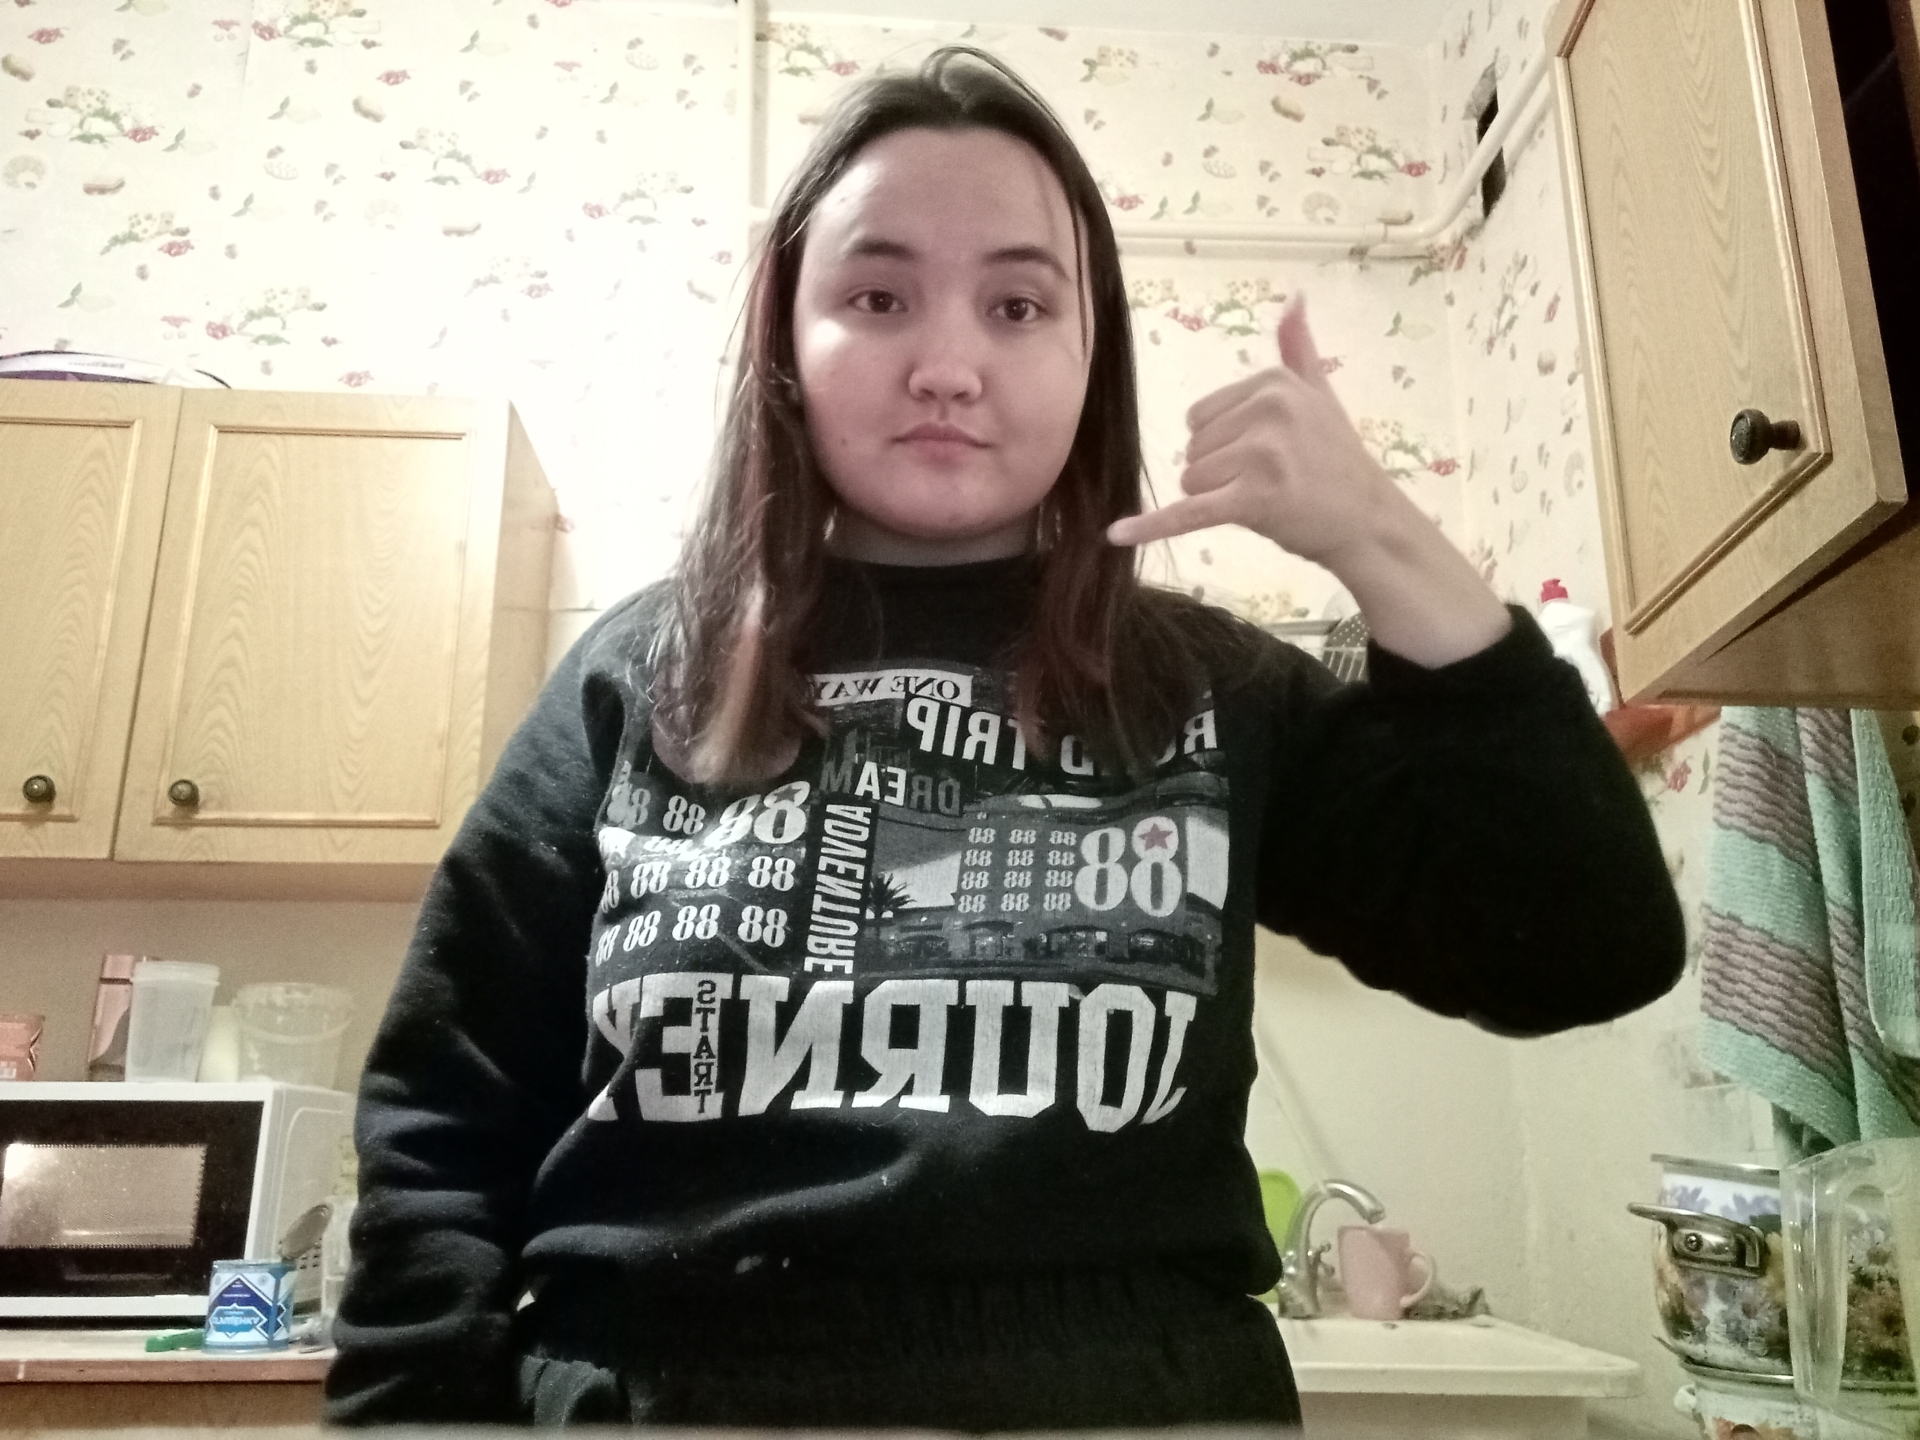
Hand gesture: call